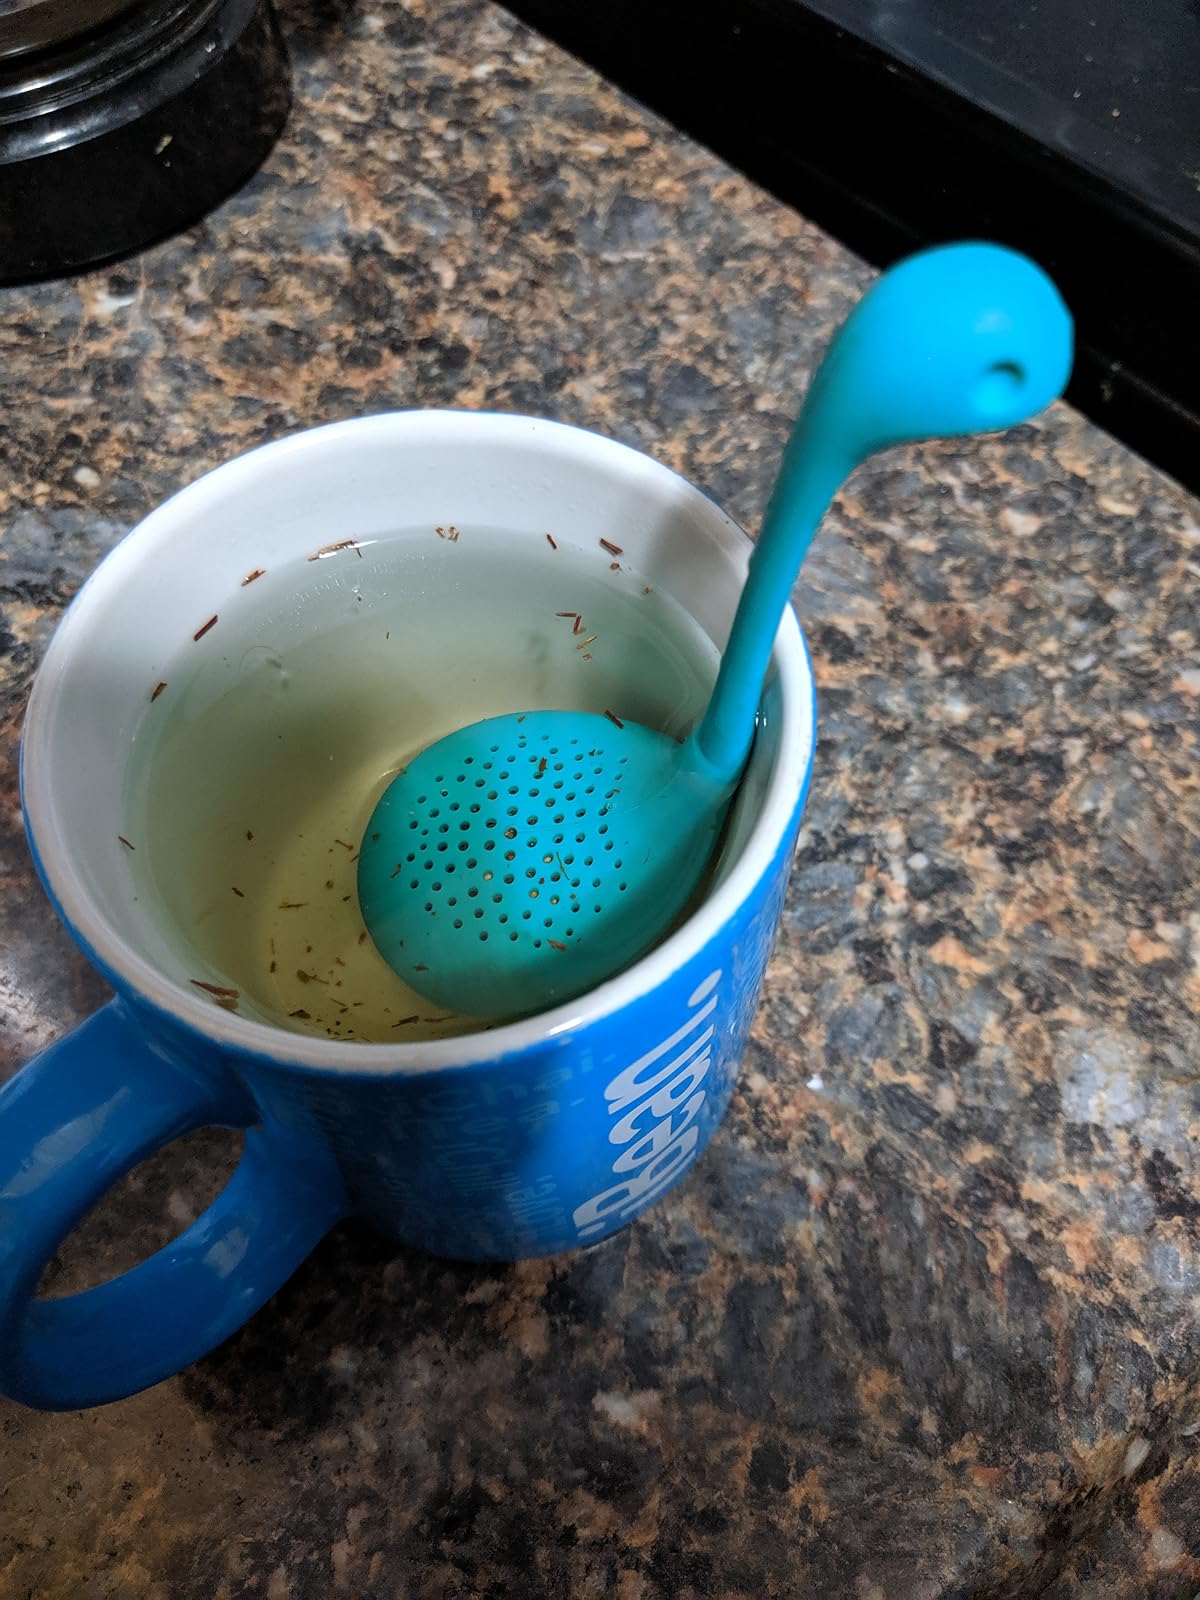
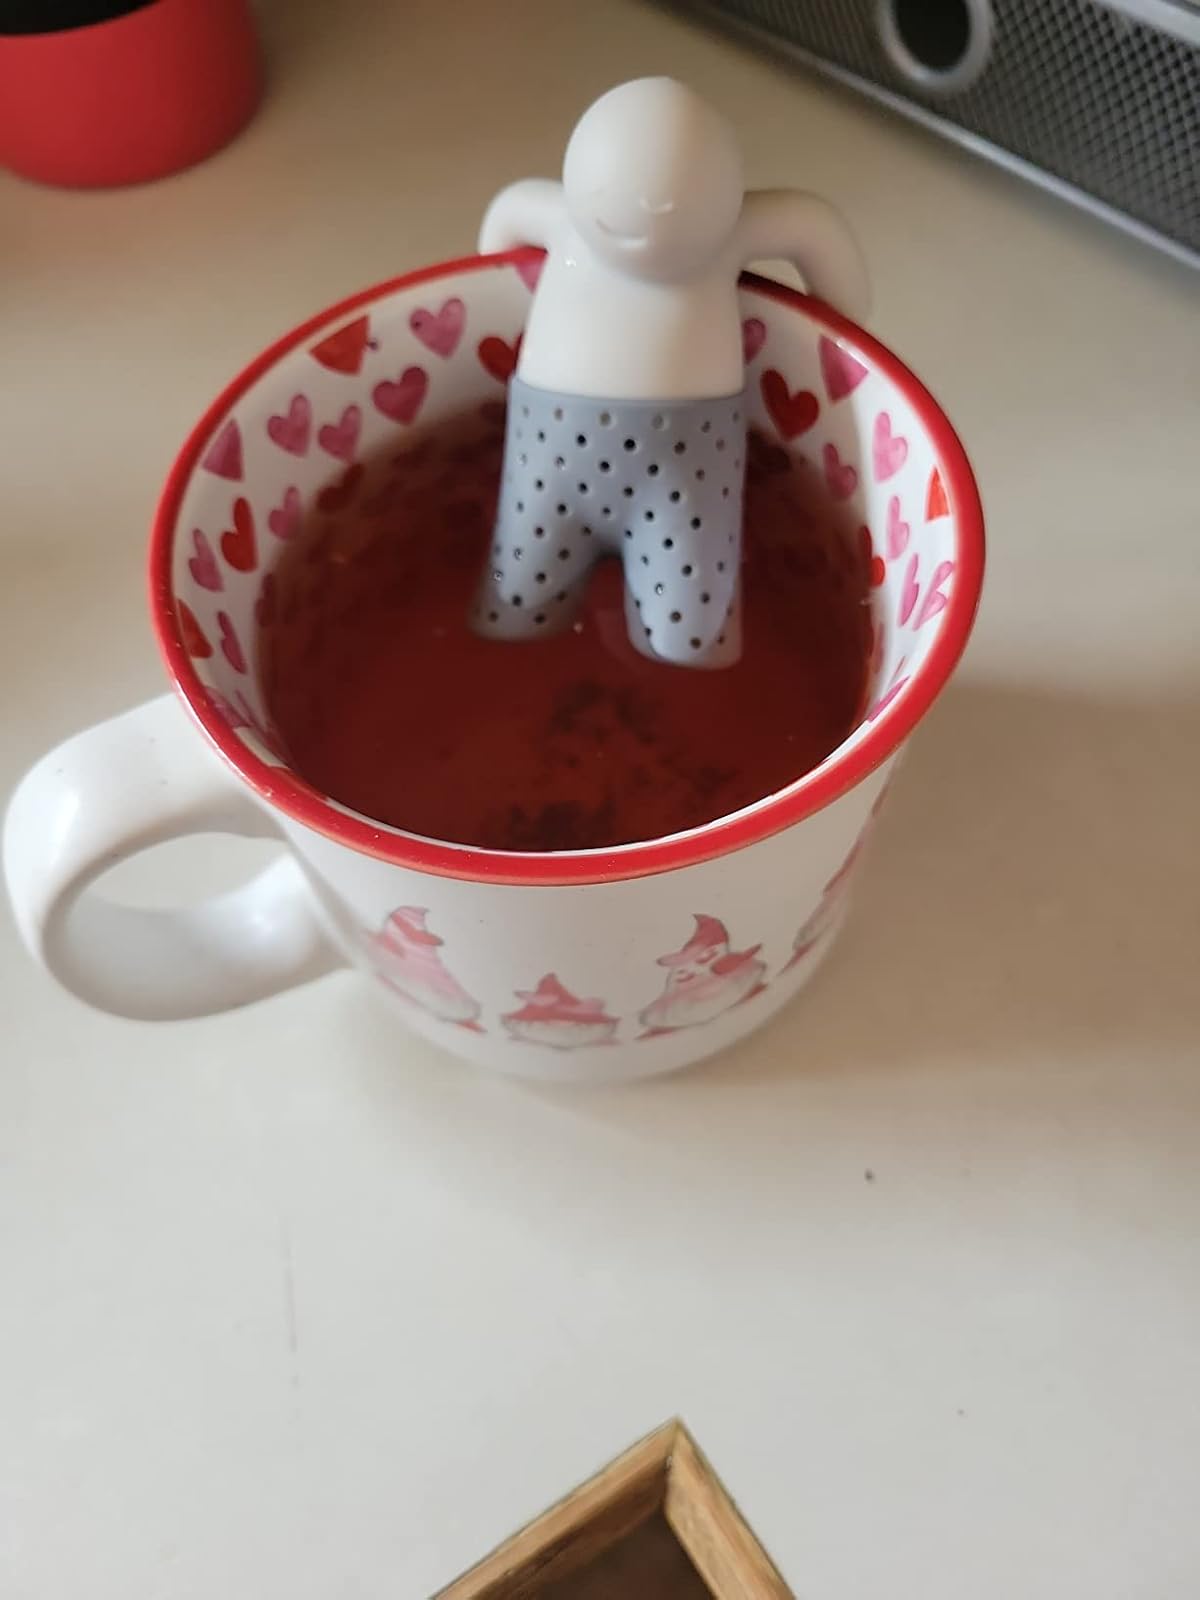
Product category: items_tea
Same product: no